Kirk Michael railway station

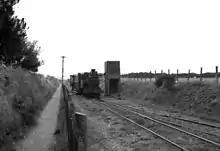
Approaching

The station was near the centre of Kirk Michael, on a minor road leading to the coast. At the top of Station Road the follows spreads out; nearby were a branch of the Isle of Man Bank (closed in 2014 after over 100 years of service), the Mitre Hotel, the local primary school, village stores, local blacksmith, village butchers and the imposing Kirk Michael church with its oak-carved lychgate. The main road through the village forms part of the famous TT mountain circuit. After the railway closed, a steam centre was established not far from the station and this became home to a number of related items, most notably the locomotive "Sea Lion" from the Groudle Glen Railway. This facility was occasionally open to the public, but closed in 1984; much of the exhibits were relocated both on and off island. Several of them may be found today at the Jurby Transport Museum forming part of the John Walton Collection.